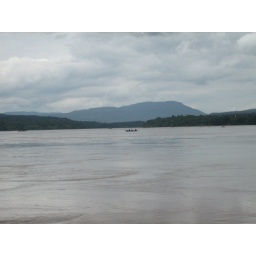
a boat heading to Laos in river Mekong